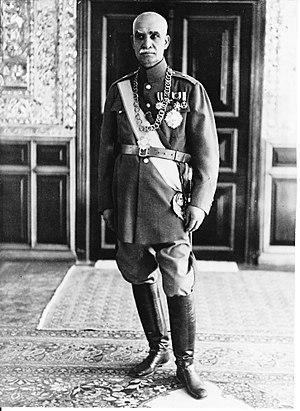
Portrait en pied de Reza Chah dans les année 1930
Reza Chah Pahlavi, aussi écrit Rizā Shāh Pahlevi ou plus rarement Reza Iᵉʳ, Reza Chah Iᵉʳ ou Pahlavi Iᵉʳ, né à Alasht le 15 mars 1878 et mort à Johannesburg le 26 juillet 1944, est l'empereur de Perse de 1925 à 1941 et le fondateur de la dynastie Pahlavi. À différentes époques, il est également connu sous les noms de Reza Pahlavan, Reza Savad-Koohi, Reza Khan, Reza Khan Mir-Panj, Reza Sedar Sepah, Reza Pahlavi, ayant d’abord été militaire, chef des armées, ministre de la Guerre puis Premier ministre avant d'être empereur entre 1925 et 1941.
Mohammad Reza Chah Pahlavi ou Muhammad Rizā Shāh Pahlevi dit Aryamehr, né le 26 octobre 1919 à Téhéran et mort le 27 juillet 1980 au Caire, était le second et dernier monarque de la dynastie Pahlavi de la monarchie iranienne. Dernier chah d'Iran, il régne du 16 septembre 1941 au 11 février 1979. Contraint à l'exil le 16 janvier 1979, Mohammad Reza Pahlavi est remplacé par un conseil royal et renversé par la Révolution iranienne, mais n'abdique jamais officiellement. Il succéde à son père, Reza Chah, lorsque ce dernier, jugé trop proche de l'Allemagne nazie, est contraint d'abdiquer en septembre 1941 lors de l'invasion anglo-soviétique de l'Iran. Au lendemain de la Seconde Guerre mondiale, le jeune chah est confronté aux tentatives sécessionnistes dans les provinces du nord-est lors de la crise irano-soviétique et aux rébellions tribales dans le sud du pays. Mohammad Reza Pahlavi se rapproche par la suite des États-Unis et entretient des liens très étroits avec la Maison-Blanche, en particulier avec les présidents Dwight Eisenhower et Richard Nixon.